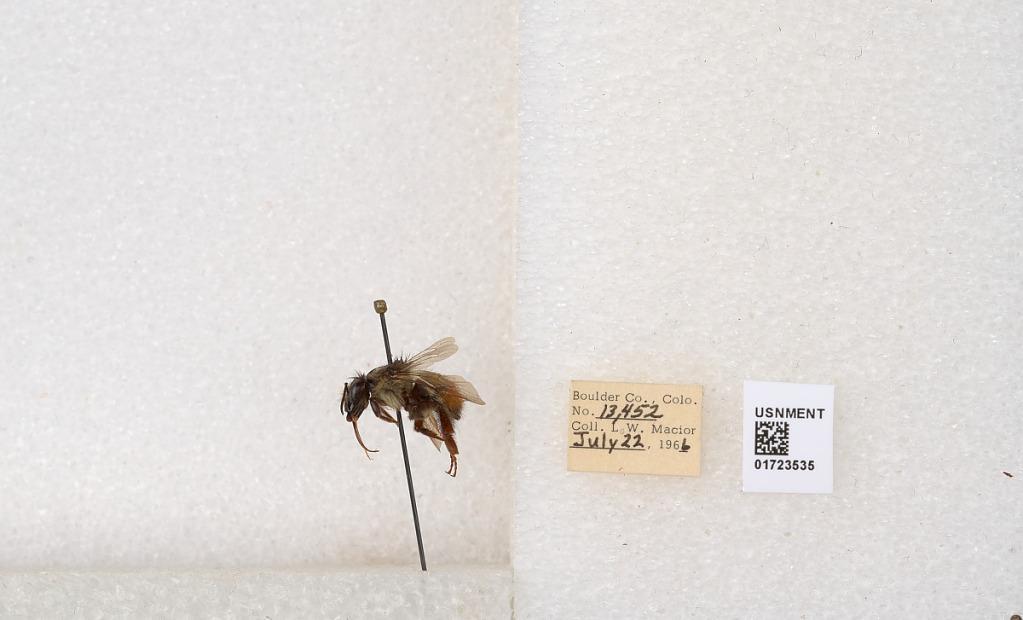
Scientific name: Bombus flavifrons Cresson
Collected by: L. Macior
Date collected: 1966-7-22
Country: United States
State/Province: Colorado
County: Boulder
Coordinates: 40.0925, -105.358